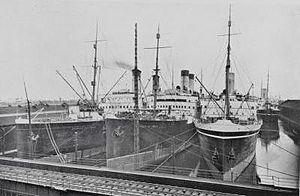
La Marine marchande du Canada, outre le nom générique que l'on peut donner à l'ensemble de la flotte marchande de ce pays, fut également celui d'une organisation créée lors de la Seconde Guerre mondiale pour le transport des marchandises afin d'aider les pays alliés.
La Canadian Pacific Steamship Company était une compagnie de navigation canadienne dont le siège était situé dans la Cité de Westminster, à Londres. Fondée en 1891 à partir d'une branche du Canadien Pacifique, elle devient en 1971 la CP Ships Ltd..